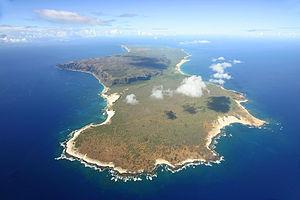
Vue aérienne sur Niʻihau à Hawaiʻi, en regardant du nord vers le sud-ouest. Photo prise par Christopher P. Becker le 25 septembre 2007 depuis un hélicoptère.
L’incident de Niihau a eu lieu entre le 7 et le 13 décembre 1941, quand le pilote de l'aéronavale japonaise Shigenori Nishikaichi s'est écrasé avec son Zéro sur l'ile de Niihau après avoir participé à l'attaque de Pearl Harbor. Il a été tué lors d'une échauffourée avec les habitants de l'ile.
Niihau est une île privée de 182 km² de superficie appartenant depuis 1864 à la famille Robinson et dont l'accès est contrôlé dans le but de protéger la culture hawaïenne. L'île se situe à 28 km à l'ouest de Kauai. L'unique village de l'île s'appelle Puʻuwai, qui signifie terre en hawaiien.